USFS Auklet

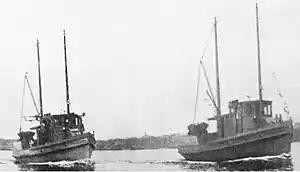
USFS "Auklet" and , from "Pacific Motor Boat", June 1917.

The BOF commissioned both "Auklet" and "Murre" in the summer of 1917. On 4 July 1917, a dedication ceremony took place in Seattle to mark the opening of the Government Locks, which connected Puget Sound with the Lake Washington Ship Canal and Lake Washington, and "Auklet" was part of a flotilla of hundreds of boats that followed the BOF steamer as "Roosevelt" became the first large ocean-going vessel to enter the canal. "Auklet" and "Murre" departed Seattle on 7 July 1917 bound for Wrangell, Territory of Alaska. After they arrived, they took up their patrol duties in the waters of Southeast Alaska.